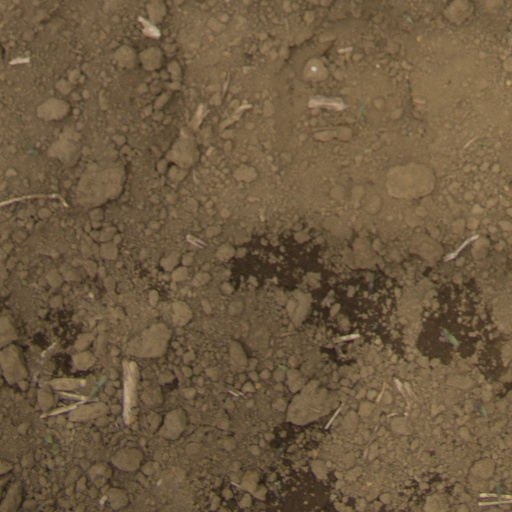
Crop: Jerusalem artichoke